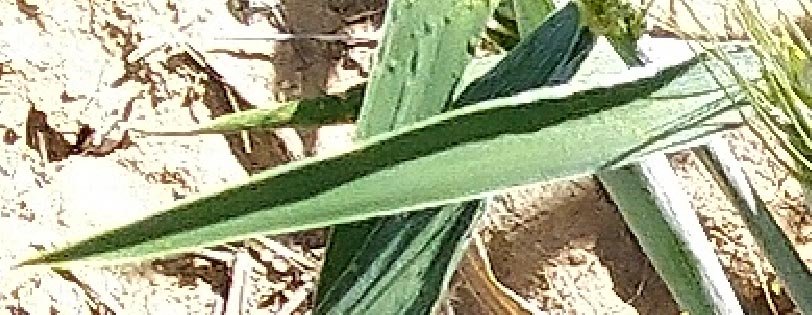
Label: Wheat___Healthy